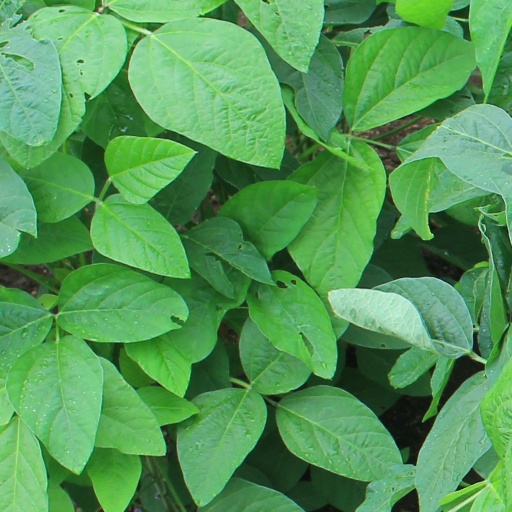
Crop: soybean